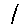
Label: 1